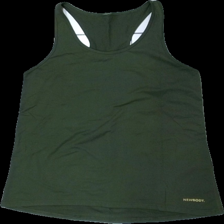
View: front
Type: Tank top
Category: Ladies
Brand: Newbody
Colors: Green
Material: 100% poly
Cut: Regular, C-collar
Season: All
Price range: 50-100
Recommended usage: Reuse
Description: Green tank top from Newbody, size unknown. Good condition.